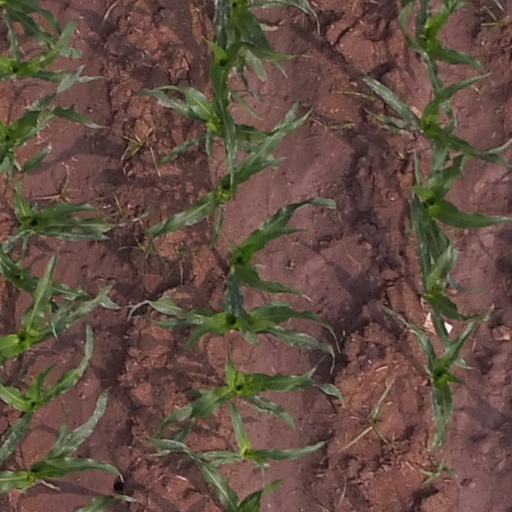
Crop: maize; corn